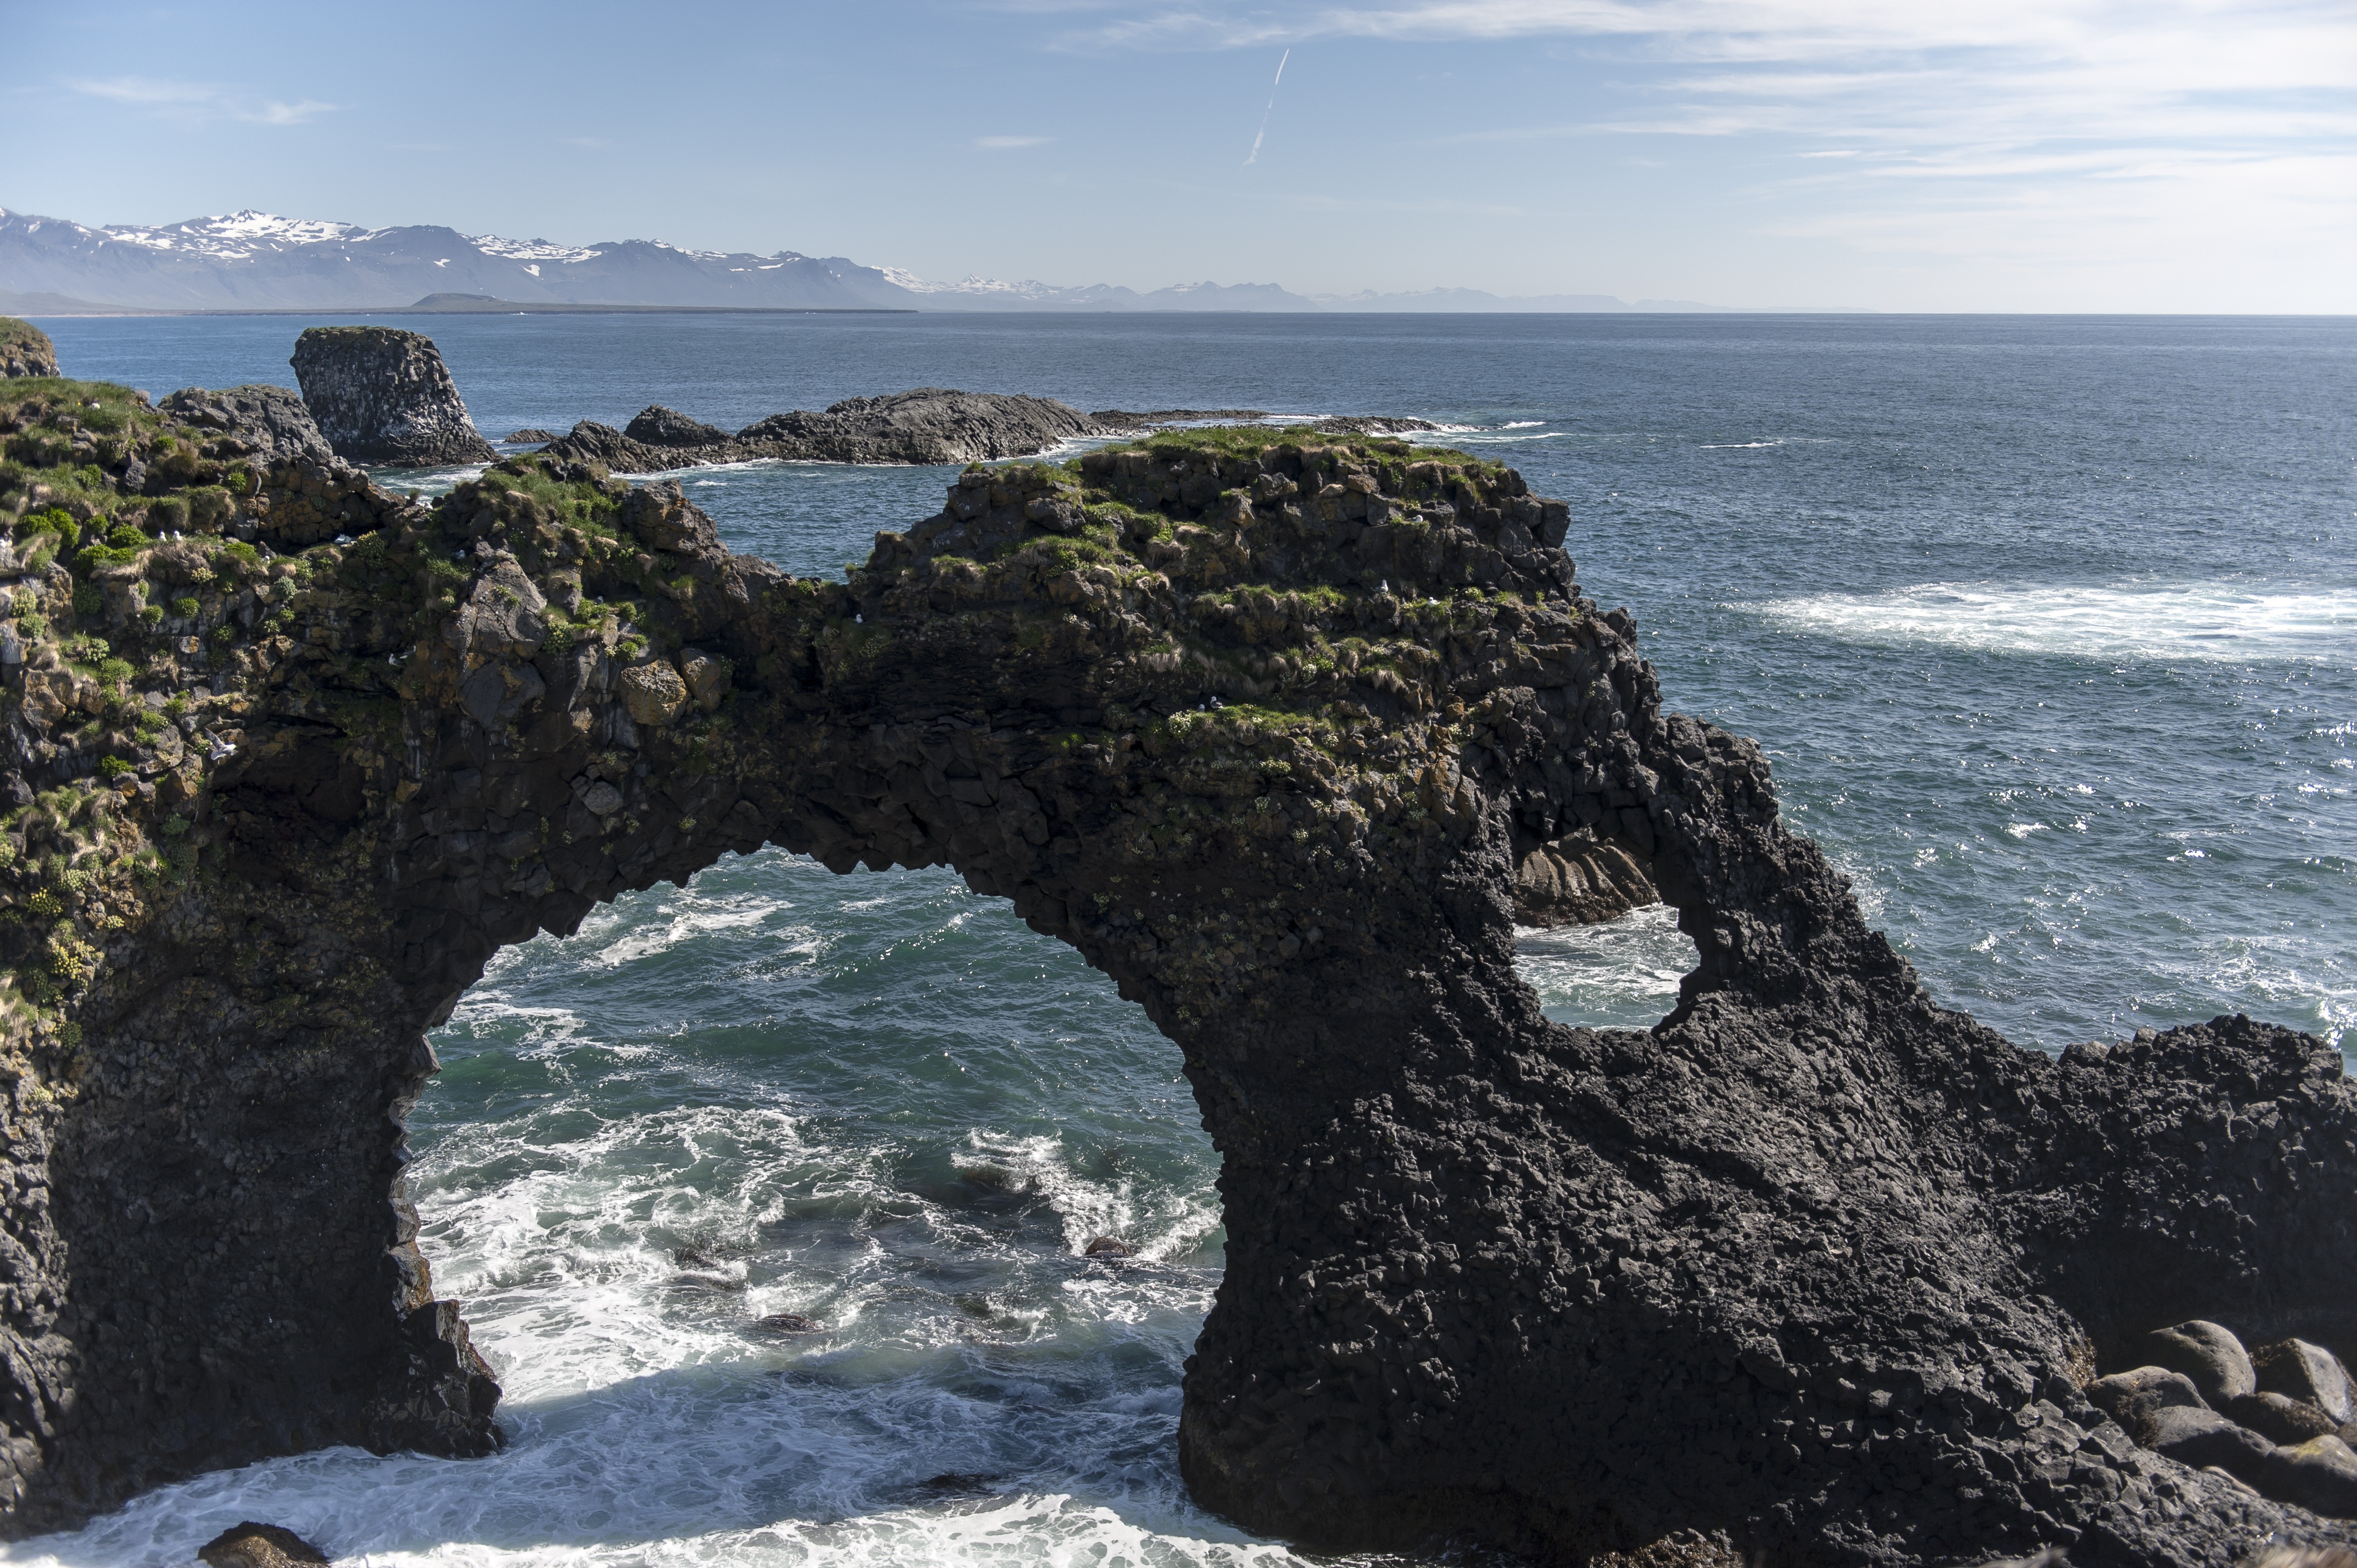
sea, coast, water, nature, rock, ocean, bird, shore, wave, stone, formation, cliff, cove, tower, bay, stack, terrain, cape, islet, natural arch, wind wave